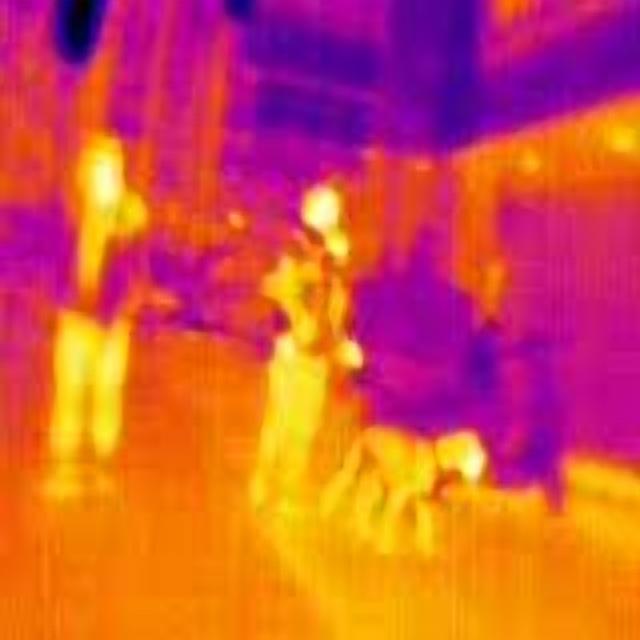
Detected objects:
label: person
label: person